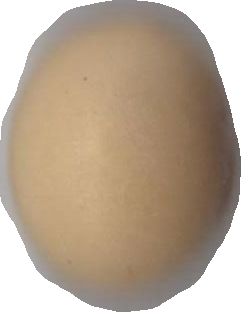
Variety: Grobogan